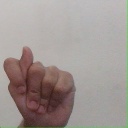
अक्षर: ट